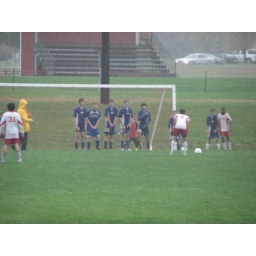
Cathedral puts up the wall and the ball is stopped by goalie Phil Ruegemer.